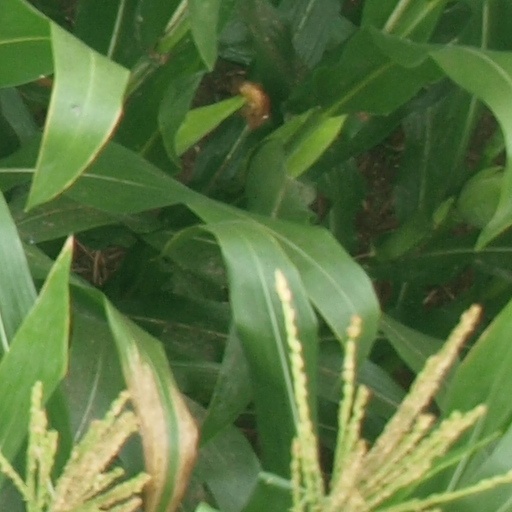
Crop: maize; corn